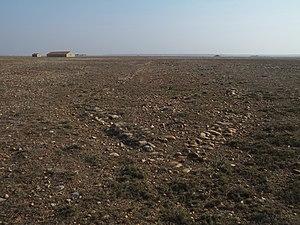
Bergerie romaine du Petit-Abondoux, 54 m x 10 m, 2ème siècle, Plaine de la Crau (France).
La transhumance est la migration périodique du bétail entre les pâturages d'hiver et les pâturages d'été. Elle a pour objectif l'engraissement du troupeau mais aussi sa reproduction. Elle se pratique sur tous les continents. Cette « forme de nomadisme assagi », qui remonte au moins à 4 000 ans, connaît un déclin progressif en Occident au XXᵉ siècle.
La Crau ou plaine de la Crau est un paléo-delta de la Durance, proche de la Camargue, dans le département des Bouches-du-Rhône. La plaine de la Crau forme un triangle d'une surface estimée à 550 km². La Crau était historiquement une pelouse pastorale aride, formant une végétation unique, nommée coussoul, aujourd'hui fragmentée et réduite, constituant la Crau sèche, dernier habitat de type steppique d'Europe occidentale. Il subsiste aujourd'hui 95 km² de steppe intacte. La partie nord de la Crau, qui fut irriguée à partir du XVIᵉ siècle par le canal de Craponne et mise en culture, forme la Crau humide, qui donne un foin réputé, premier fourrage à avoir obtenu une AOC, le foin de Crau. Dans la deuxième moitié du XXᵉ siècle, de nombreuses cultures intensives ont été implantées, réduisant encore la surface de coussoul.